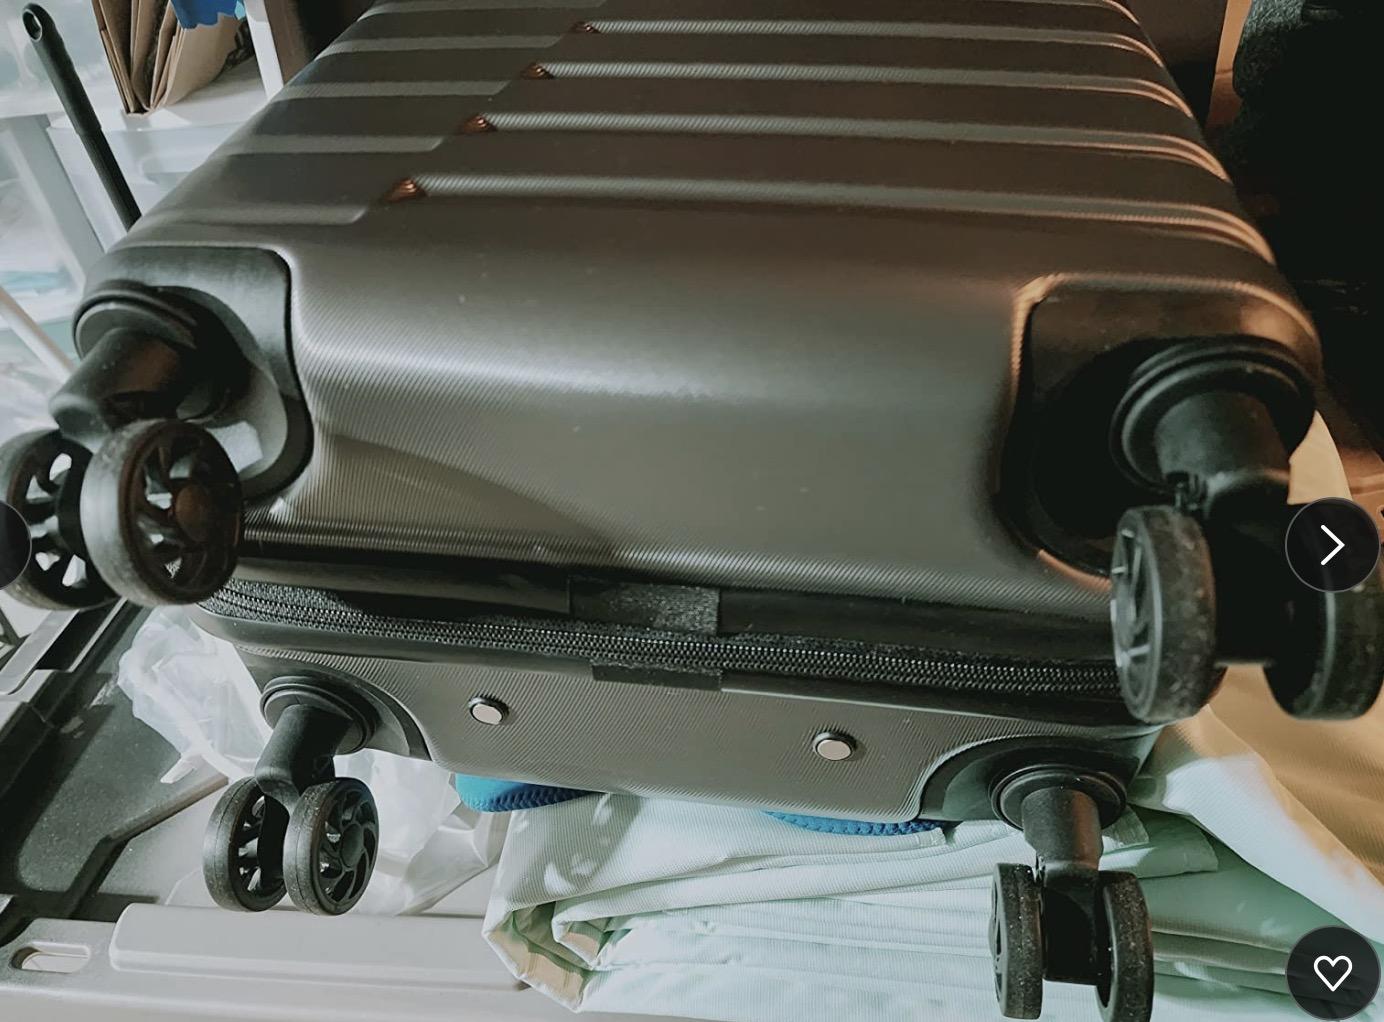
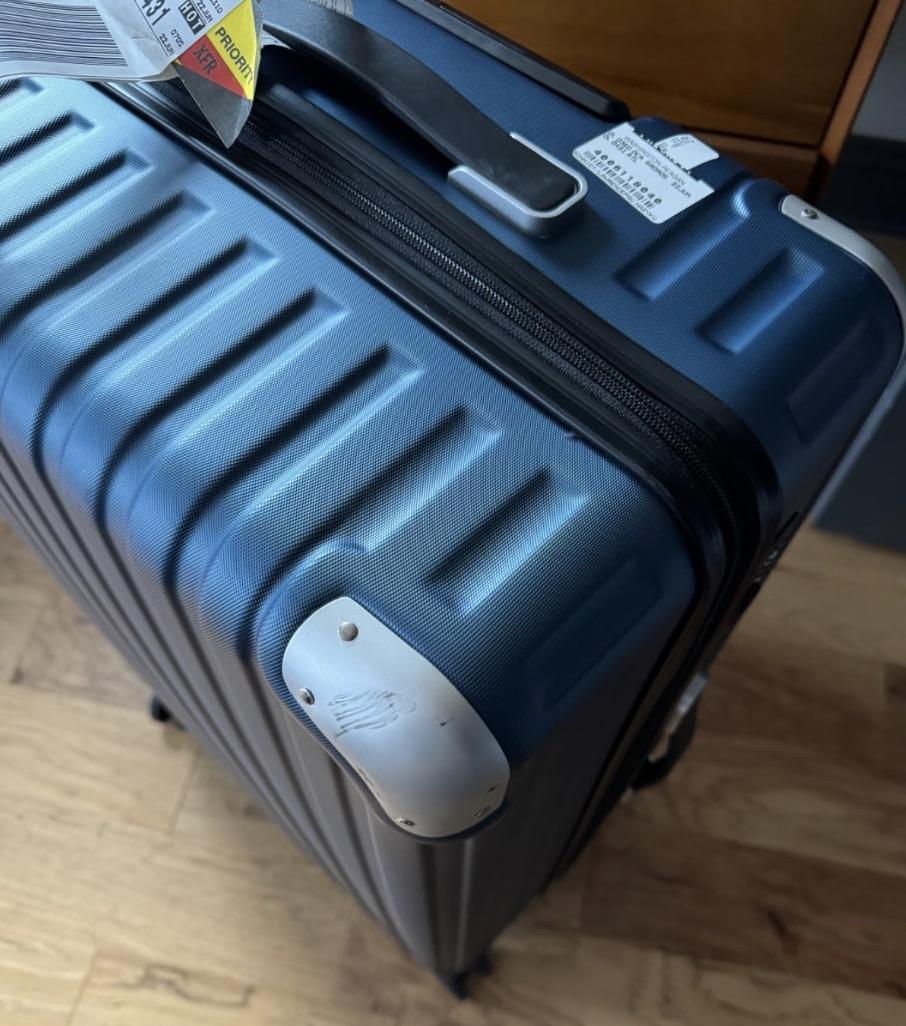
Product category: items_tea
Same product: no